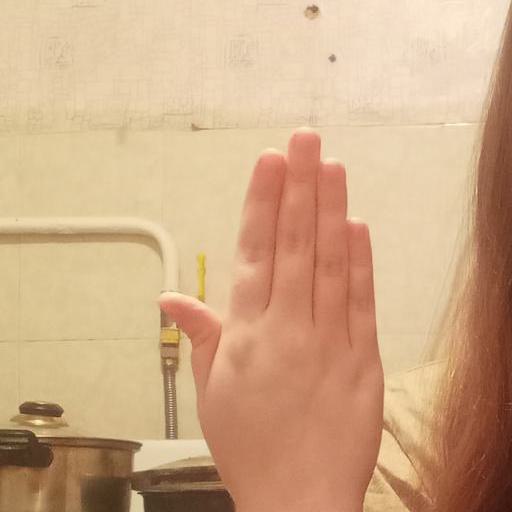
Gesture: stop_inverted